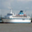
Label: ship